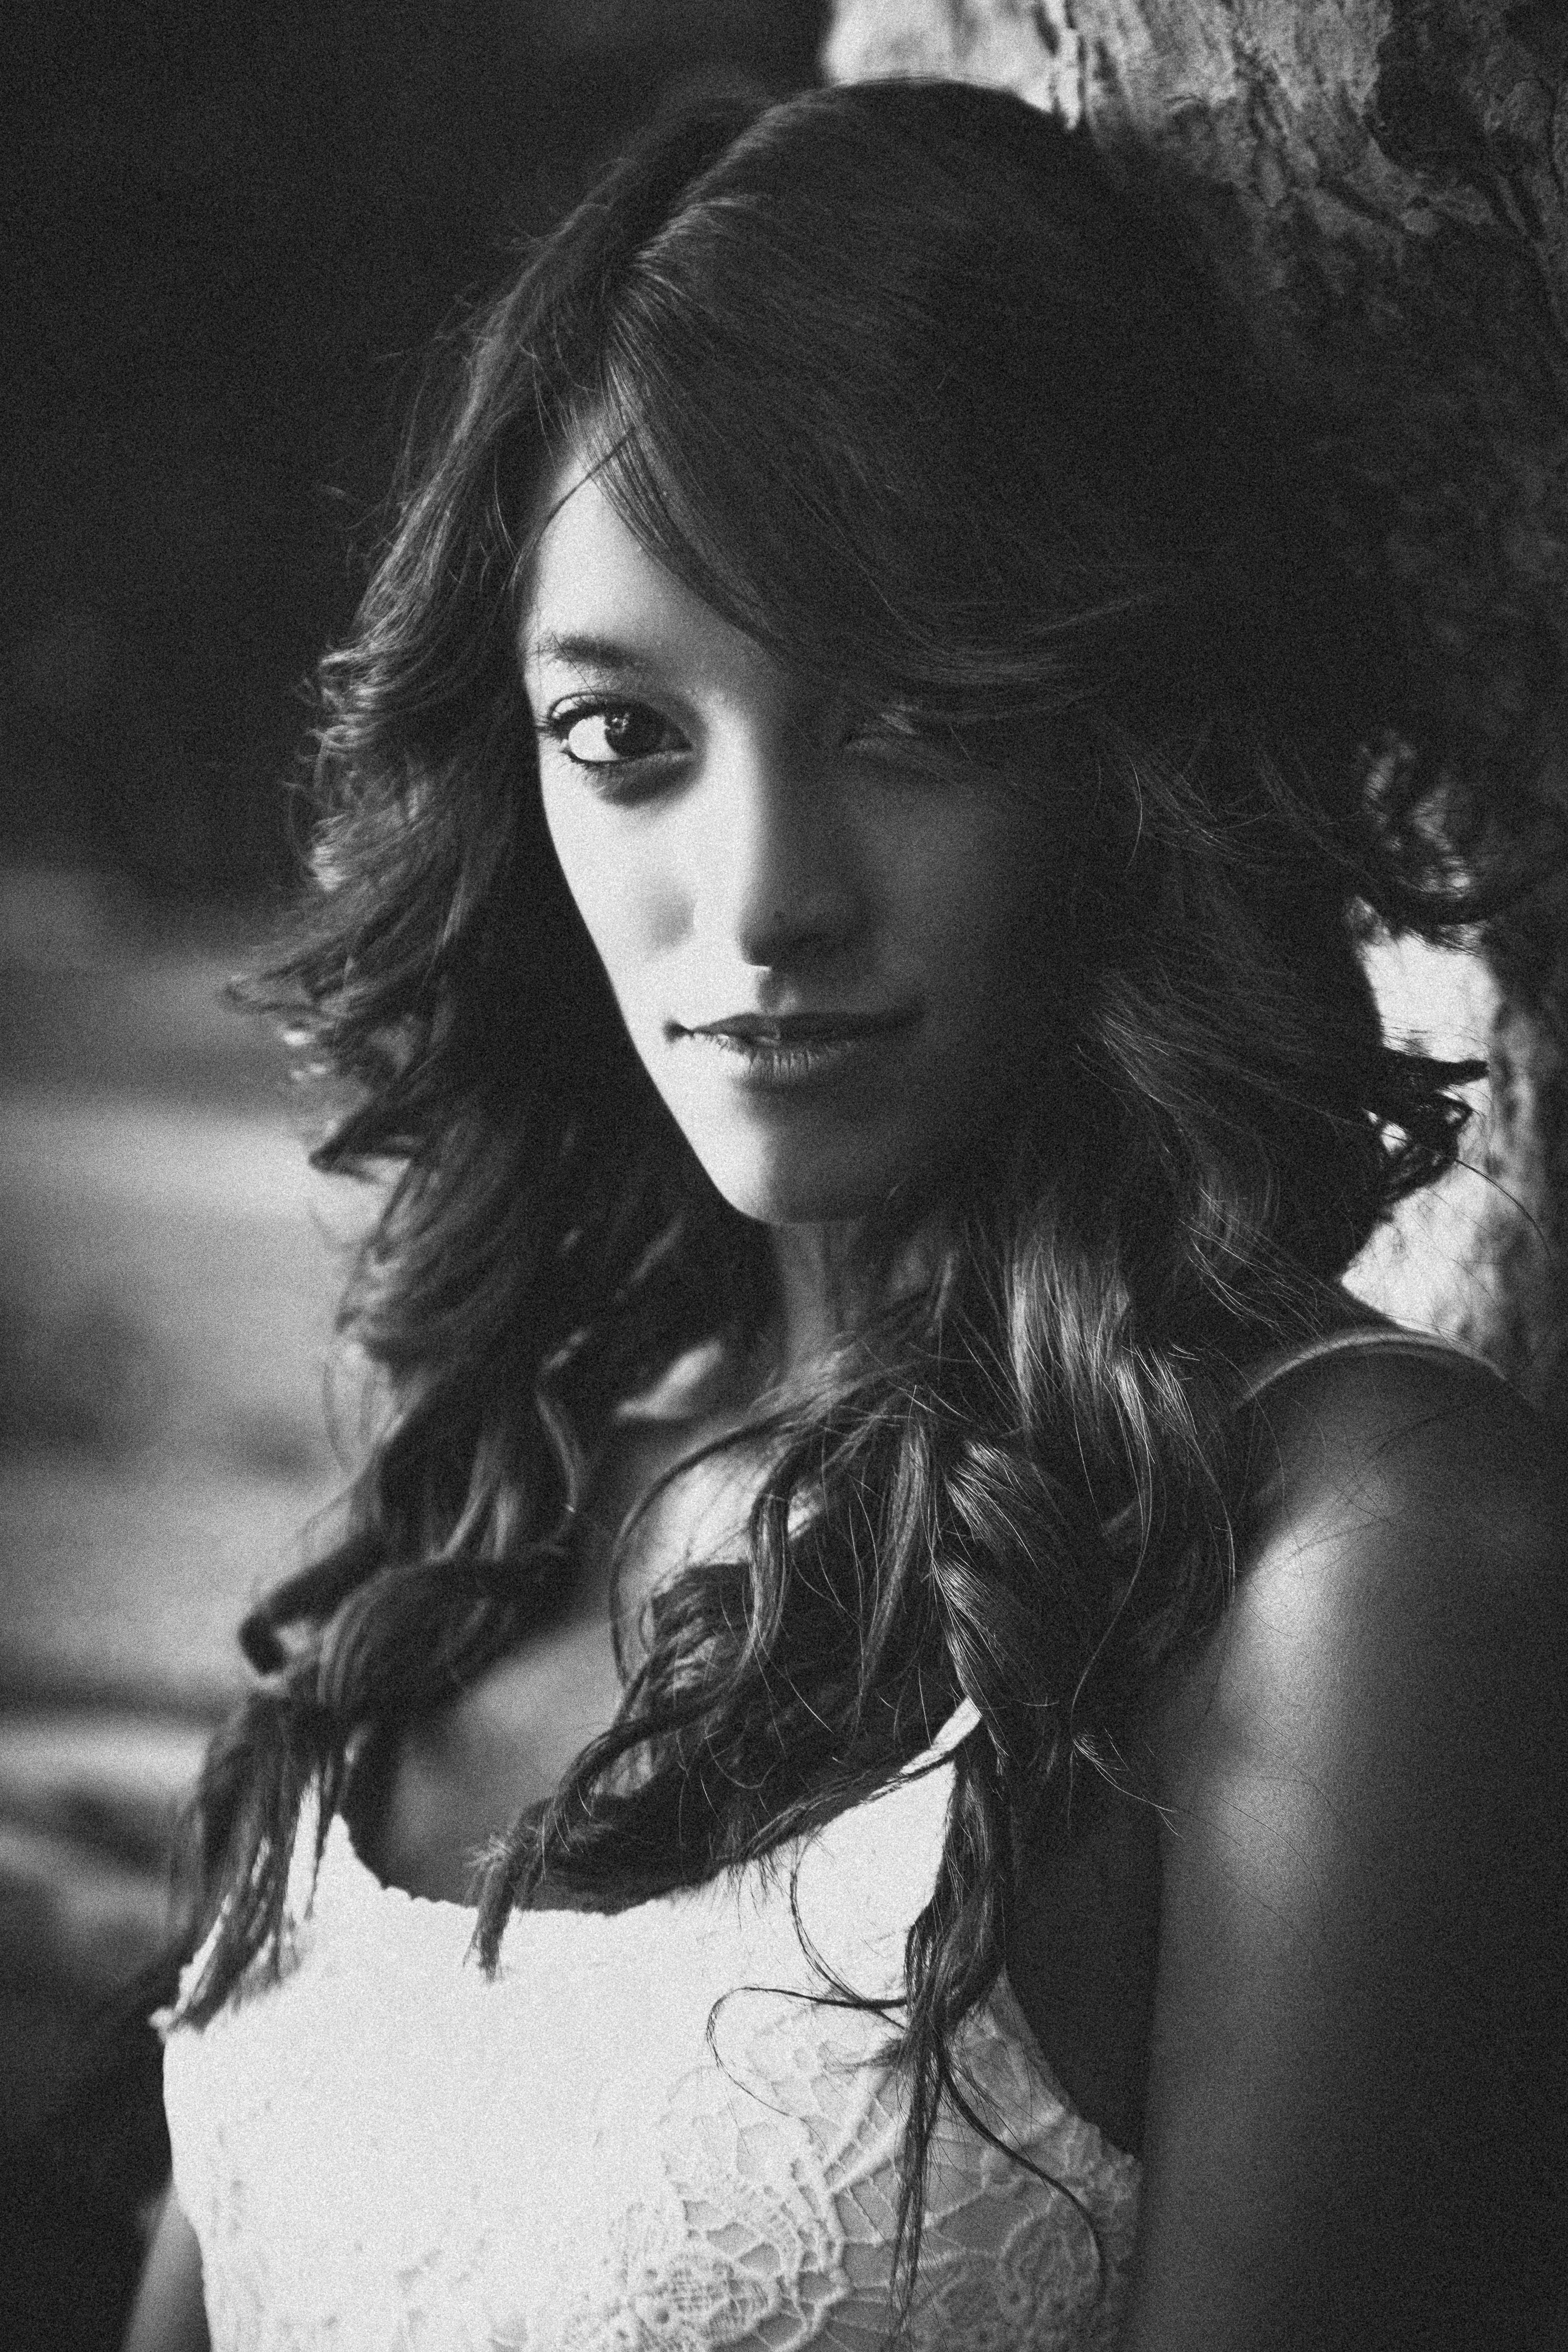
hair, photograph, face, beauty, hairstyle, black and white, long hair, photo shoot, lip, model, monochrome photography, monochrome, portrait, eye, black hair, photography, portrait photography, brown hair, feathered hair, style, smile, flash photography